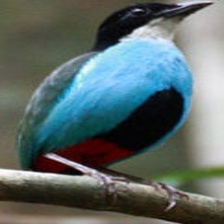
Species: AZURE BREASTED PITTA
Scientific name: PITTA STEERII